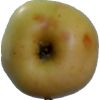
Label: Apple 6